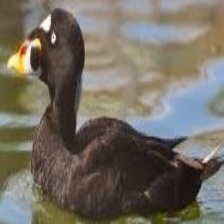
Species: SURF SCOTER
Scientific name: MELANITTA PERSPICILLATA
ImageNet parent category: drake